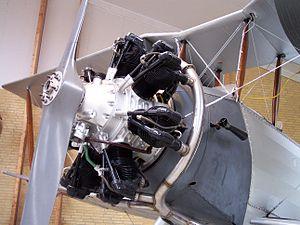
L'Armstrong Siddeley Lynx était un moteur d'avion britannique à sept cylindres en étoile, développé par Armstrong Siddeley. Ses tests débutèrent en 1920, et en 1939, 6 000 exemplaires avaient été produits.